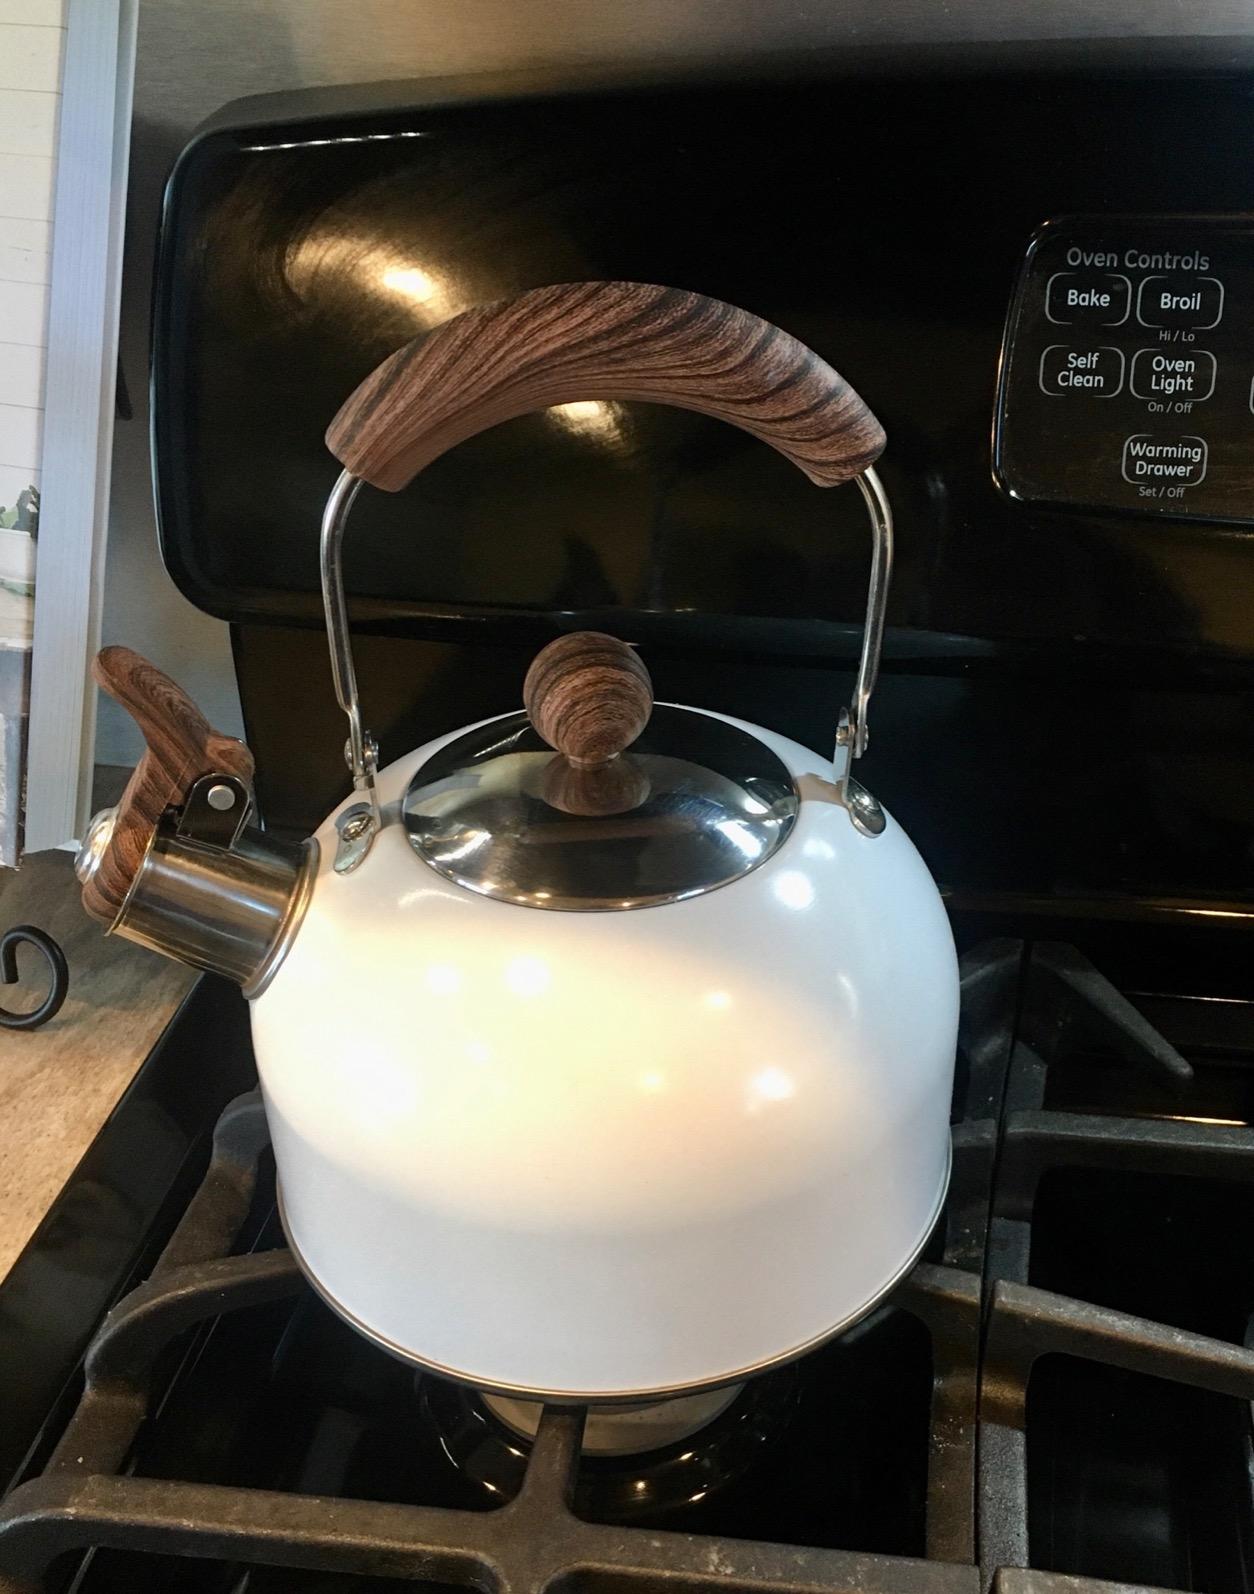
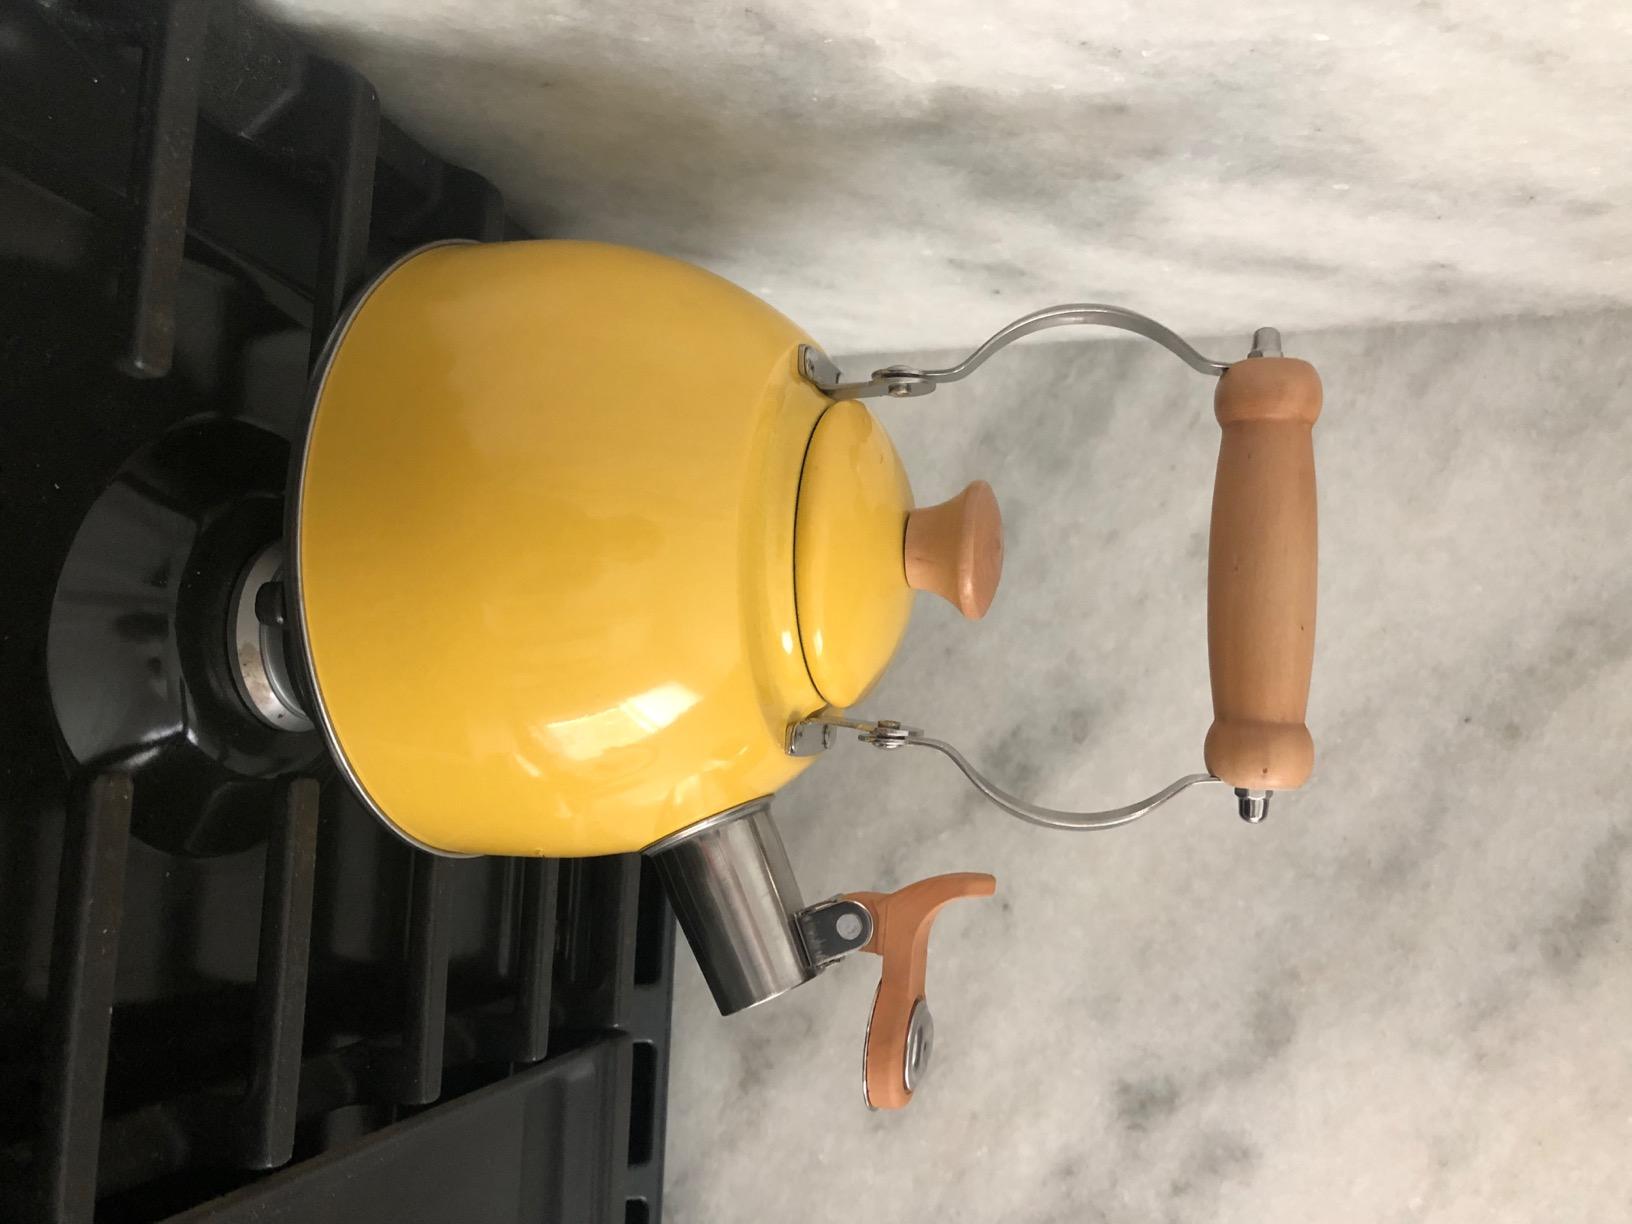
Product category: items_kettle
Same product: no